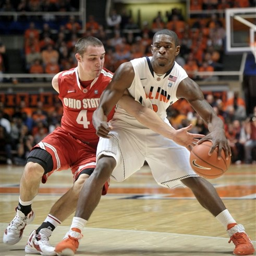
basketball point guard - defensive player of the year